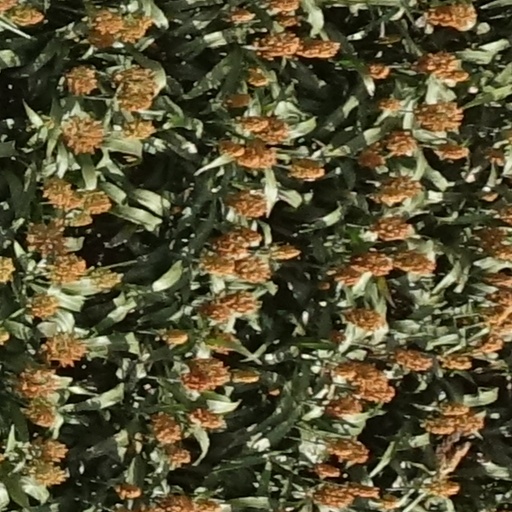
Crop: sorghum